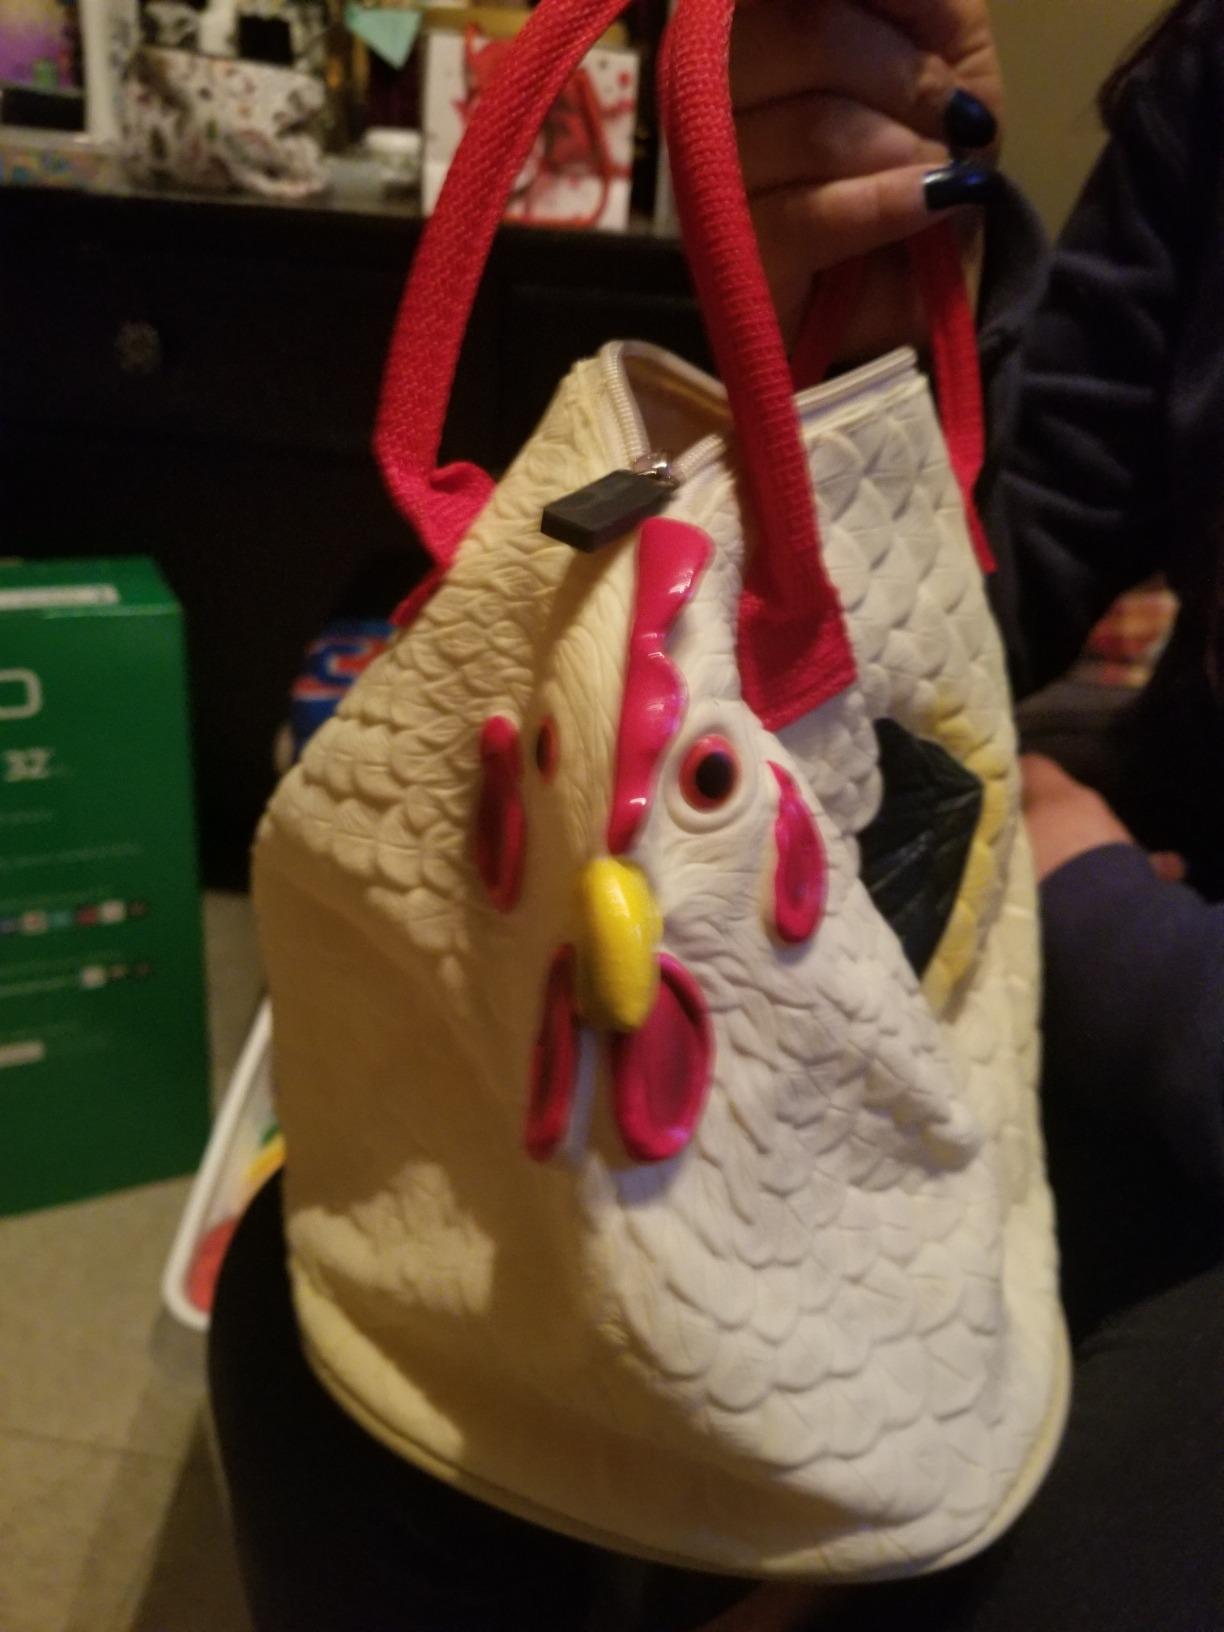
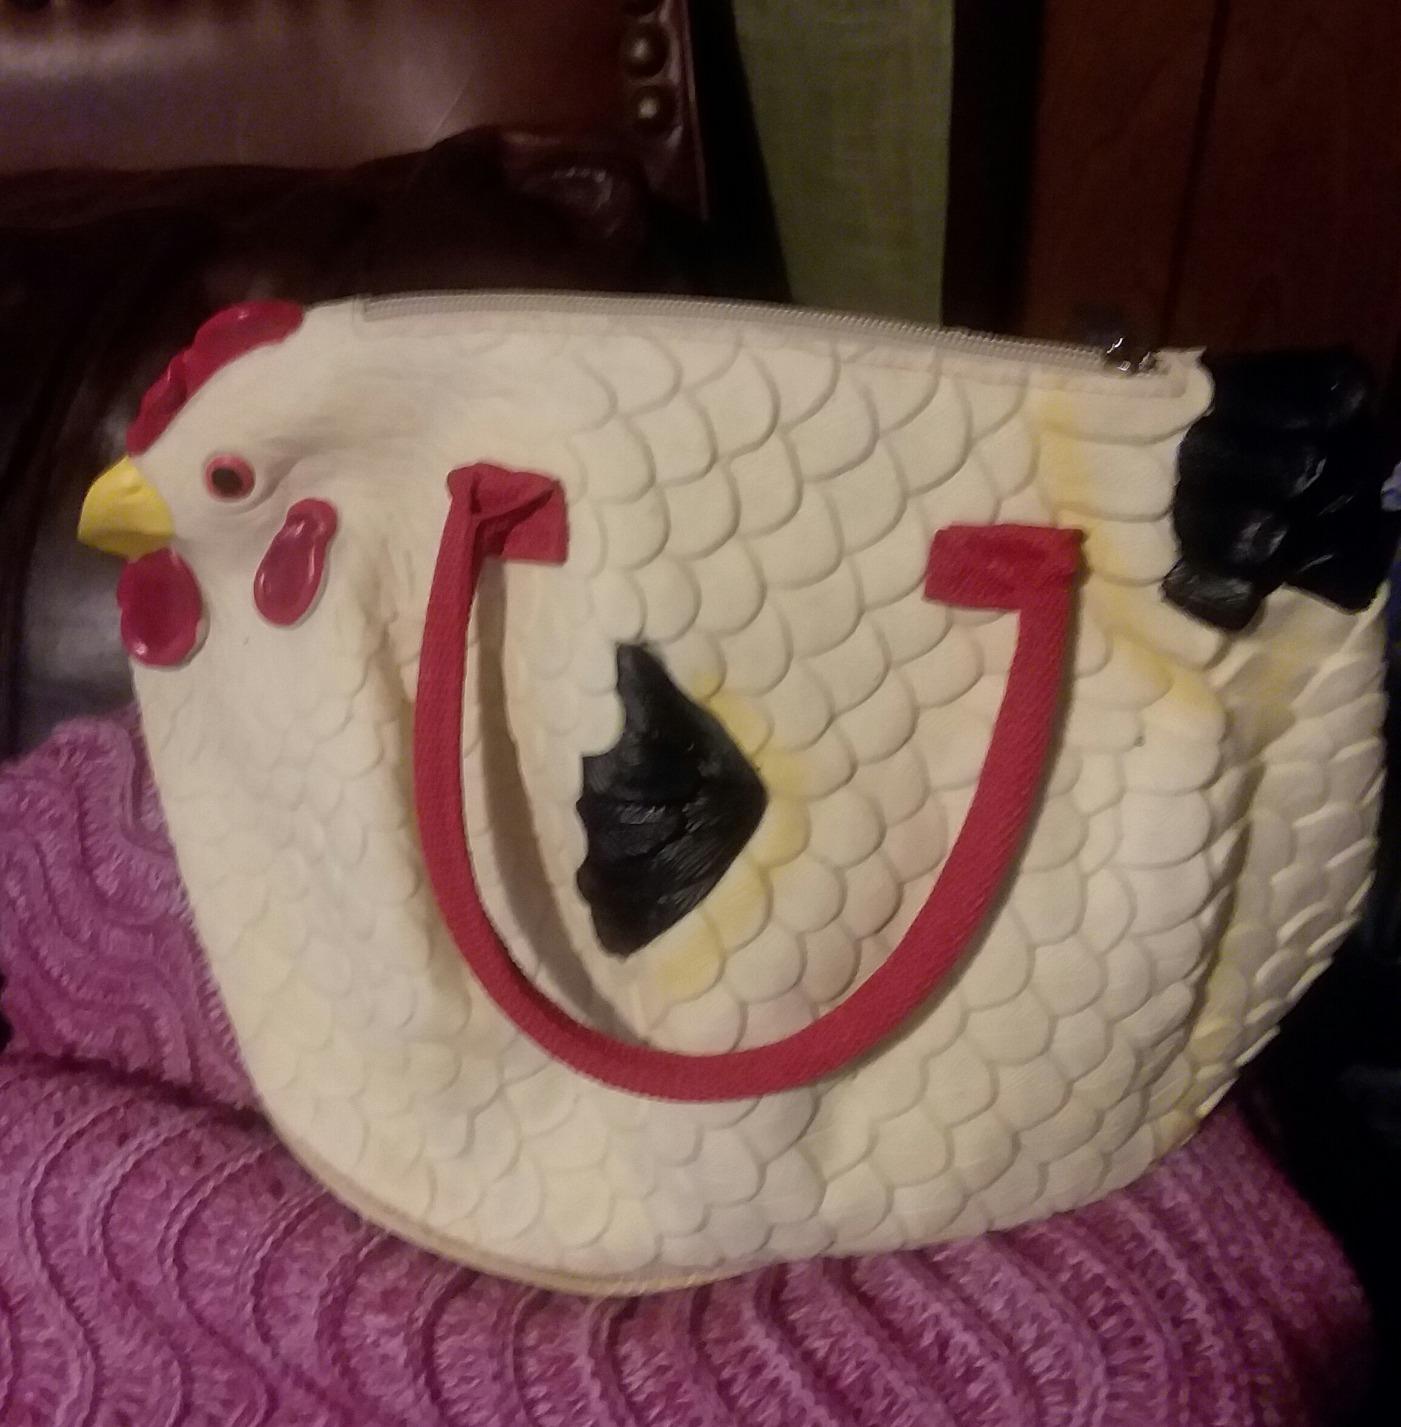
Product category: accessories_handbag
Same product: yes